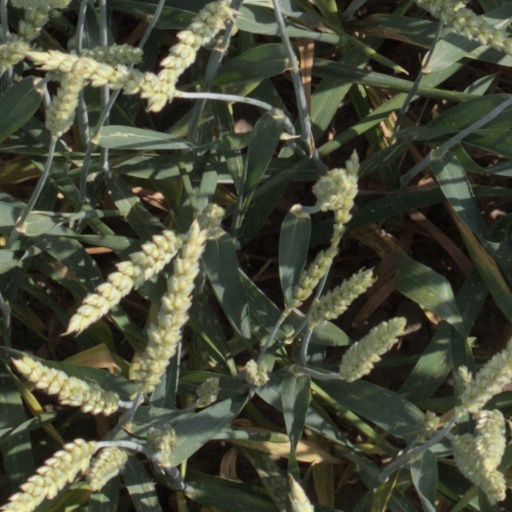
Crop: wheat